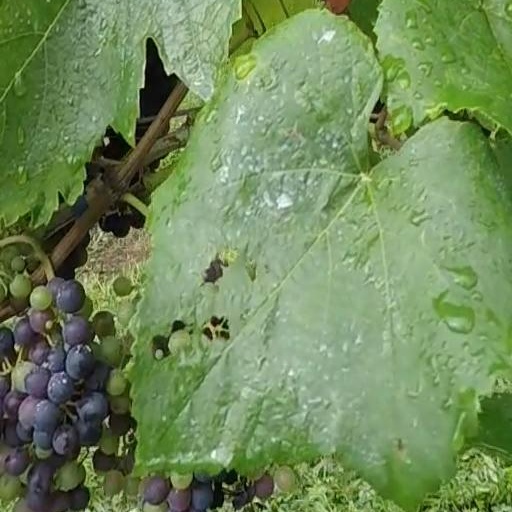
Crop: grape